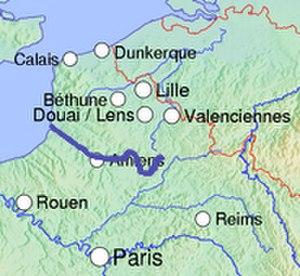
Le bassin de la Somme s'étend sur la région Hauts-de-France, et sur quatre départements l'Aisne, l'Oise la Somme et le Pas-de-Calais et se déverse dans la Manche.